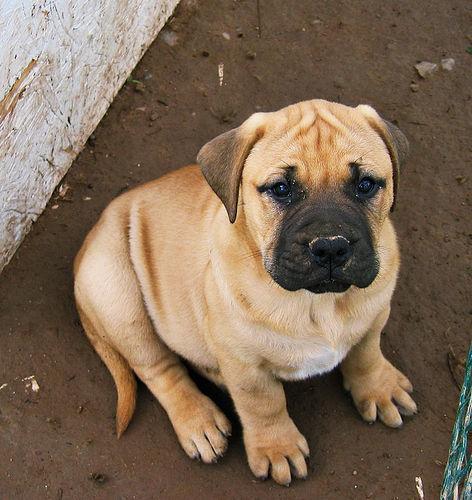
bull_mastiff